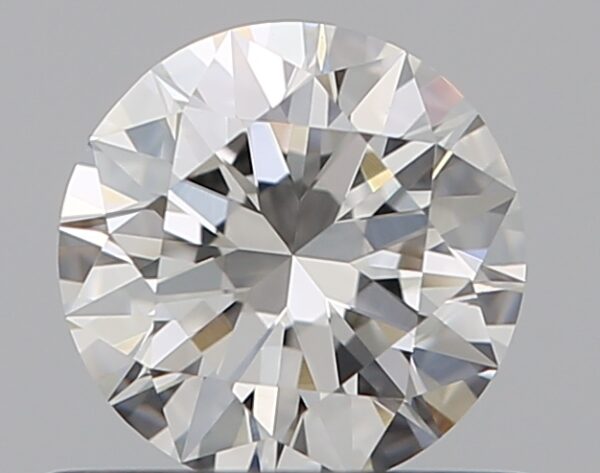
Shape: round
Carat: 0.52
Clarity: VVS2
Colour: H
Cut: EX
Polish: EX
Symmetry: EX
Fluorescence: N
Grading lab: GIA
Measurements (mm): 5.2 x 5.22 x 3.16